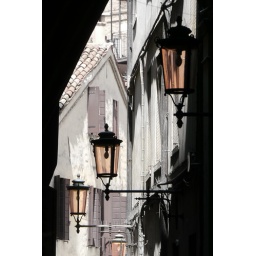
A series of orange glass lanterns in a very narrow street of Treviso.